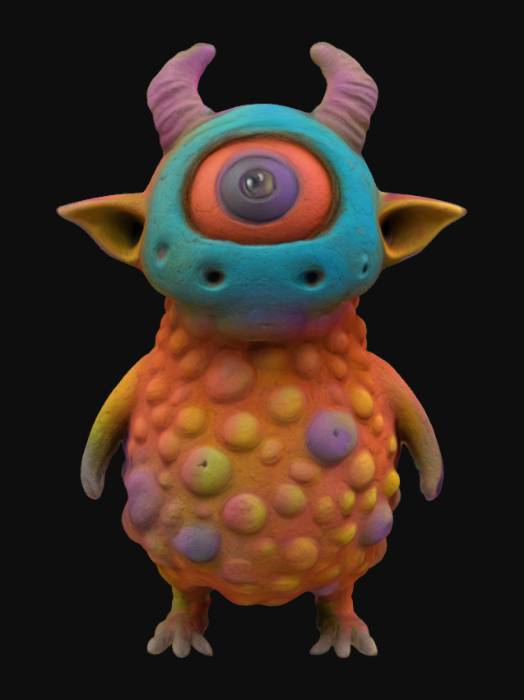
미적 점수 (1~10점): 8